Antiparallel (biochemistry)

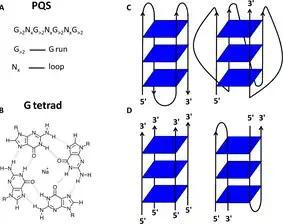
The different types of topologies in G-quadruplex, propeller, lateral, and diagonal.

G-quadruplexes, also known as G4 DNA are secondary structures found in nucleic acids that are rich in guanine. These structures are normally located at the telomeres (the ends of the chromosomes). The G-quadruplex can either be parallel or antiparallel depending on the loop configuration, which is a component of the structure. If all the DNA strands run in the same direction, it is termed to be a parallel quadruplex, and is known as a strand-reversal/propeller, connecting adjacent parallel strands. If one or more of the DNA strands run in opposite direction, it is termed as an anti-parallel quadruplex, and can either be in a form of a lateral/edgewise, connecting adjacent anti-parallel strands, or a diagonal, joining two diagonally opposite strands. The structure of these G-quadruplexes can be determined by a cation.